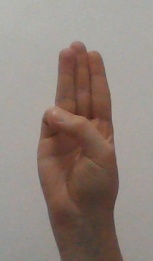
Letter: thaa